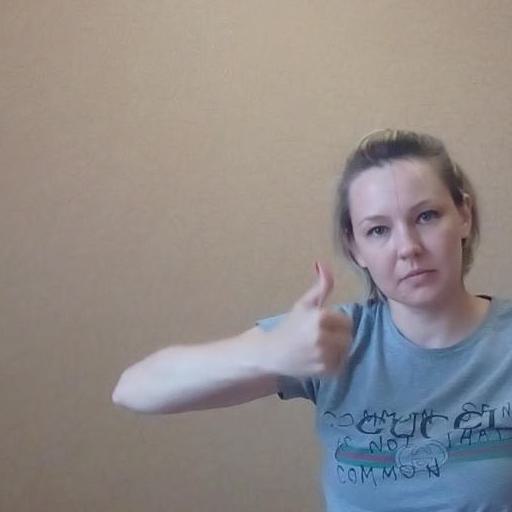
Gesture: like